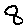
Label: 8